Mount Balch

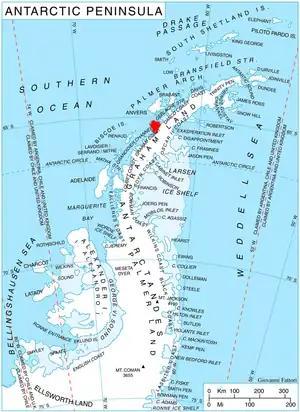
Location of Kyiv Peninsula in Graham Land, Antarctic Peninsula.

Mount Balch is an east-west trending mountain with numerous sharp peaks, the highest 1,105 m, between Mount Peary and Mount Mill on Kyiv Peninsula, west coast of Graham Land. It was discovered by the French Antarctic Expedition of 1908–1910 under Charcot and named by him for Edwin Swift Balch, an American author and authority on Antarctic exploration.